The Matchmakers (TV series)

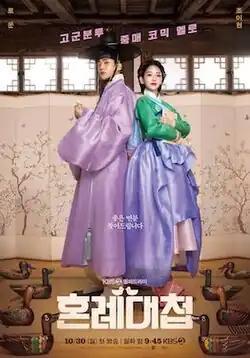
Promotional poster

The Matchmakers is a 2023 South Korean television series starring Rowoon and Cho Yi-hyun. It aired on KBS2 from October 30 to December 25, 2023, every Monday and Tuesday at 21:45 (KST) for 16 episodes. It is also available for streaming on Wavve in South Korea and, on Viki and Viu in selected regions.